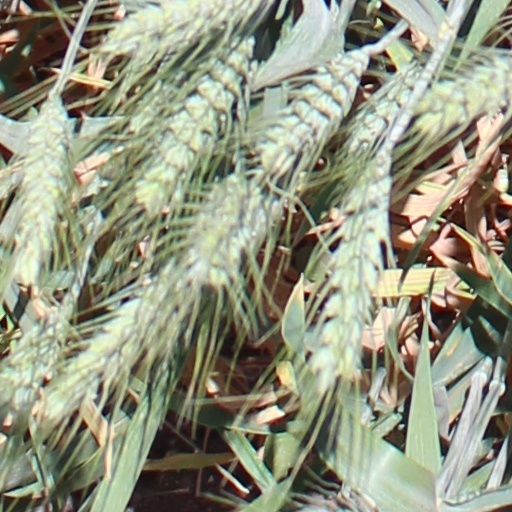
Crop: wheat